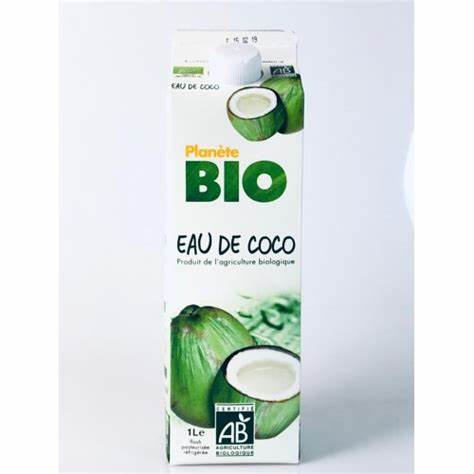
Waste category: cardboard